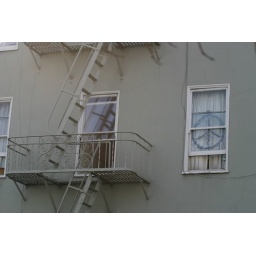
By a fire escape, a peace sign in a window